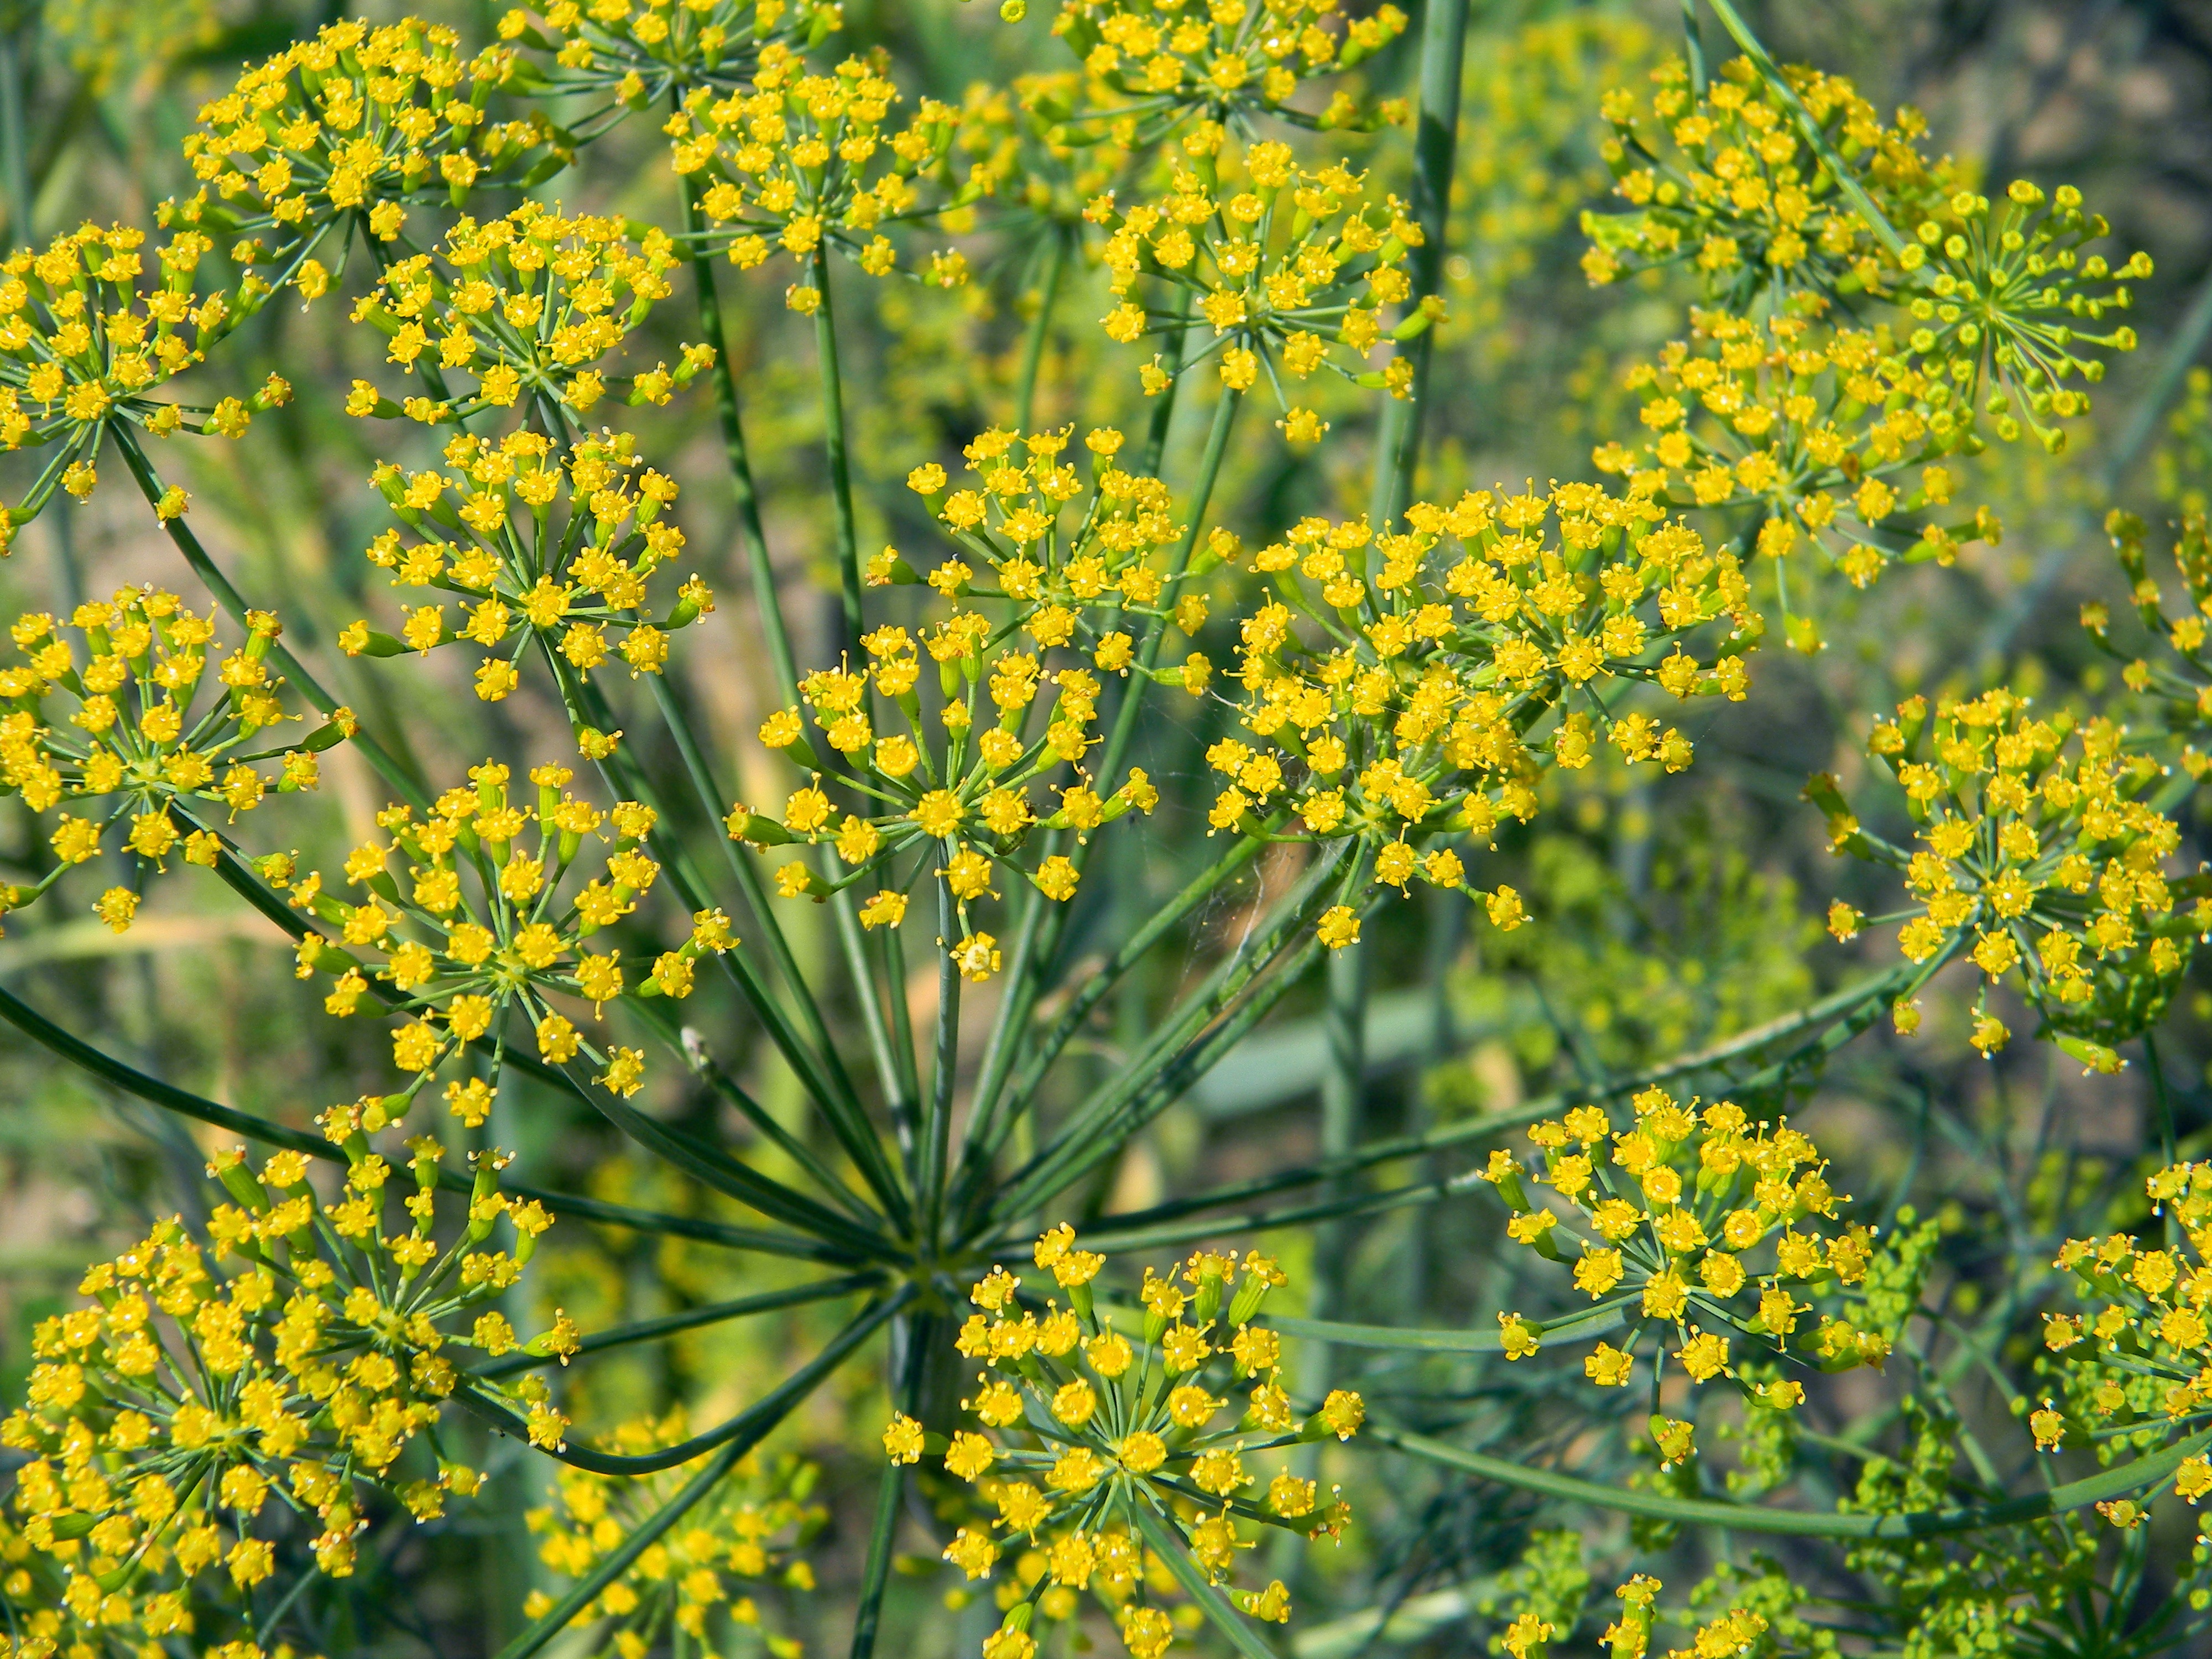
plant, meadow, flower, food, green, herb, produce, vegetable, garden, flora, rapeseed, wildflower, seasoning, shrub, spices, rue, why, dacha, herbs, mustard, brassica, tansy, vegetable garden, dill, greens, flowering plant, subshrub, umbrella dill, common tansy, land plant, mustard plant